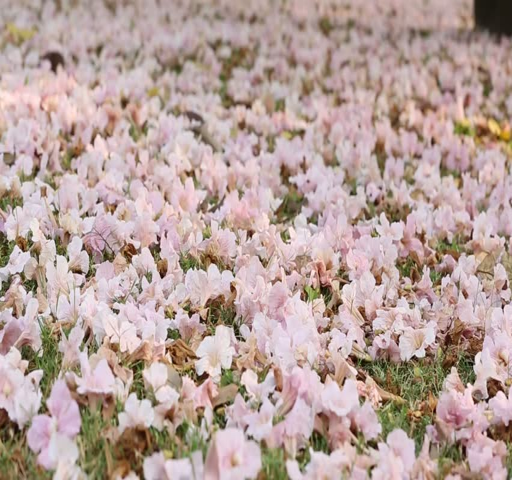
biological genus is a sweet pink flower blooming during january and february